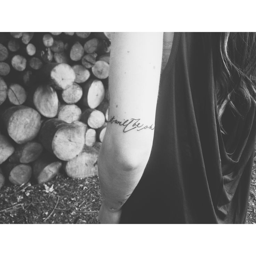
it will be ok font by bohemian ink .